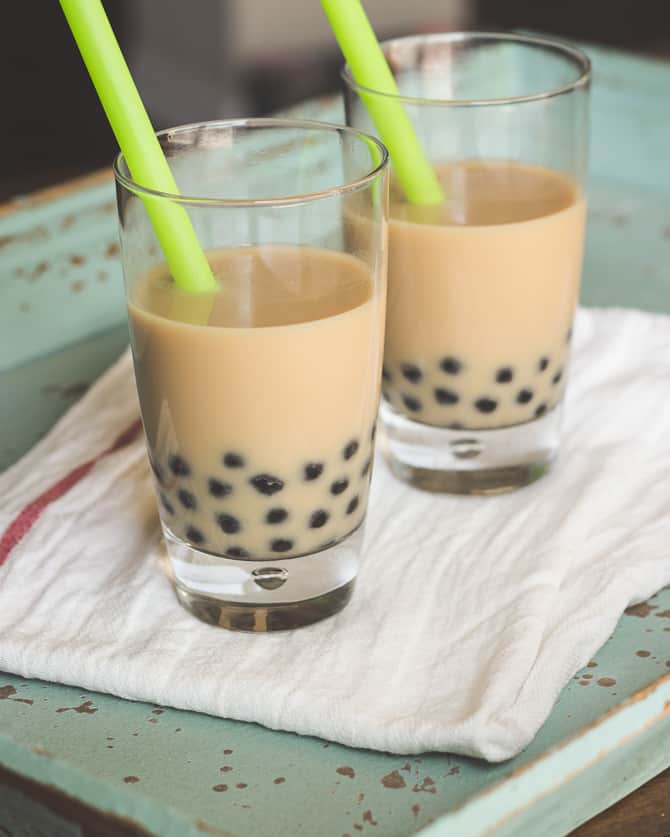
Dish: chai